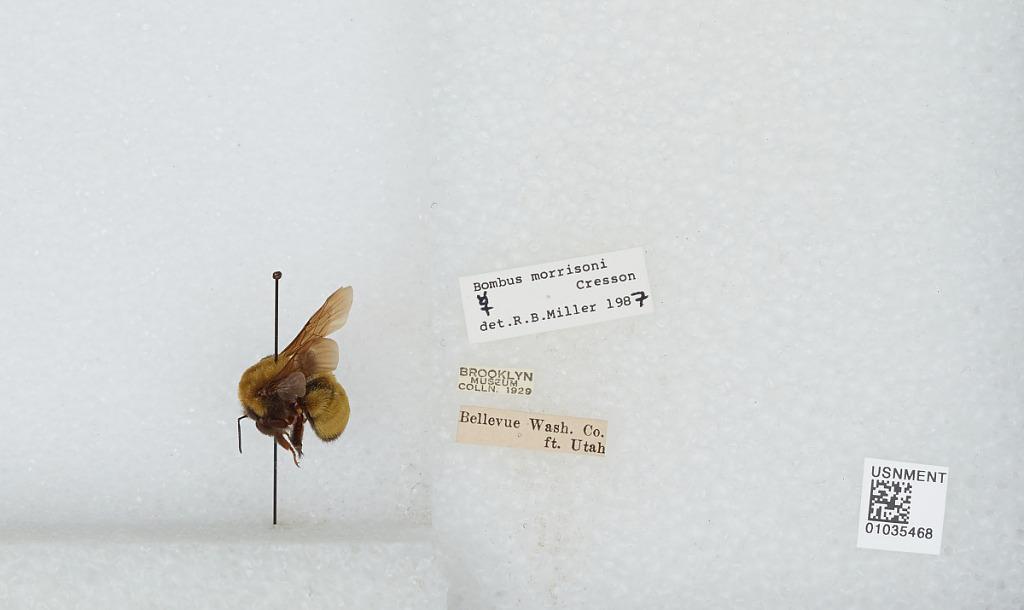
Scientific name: Bombus (Separatobombus) morrisoni Cresson
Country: United States
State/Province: Utah
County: Washington
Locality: Bellevue
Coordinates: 37.3408, -113.274
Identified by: Miller, R. B.